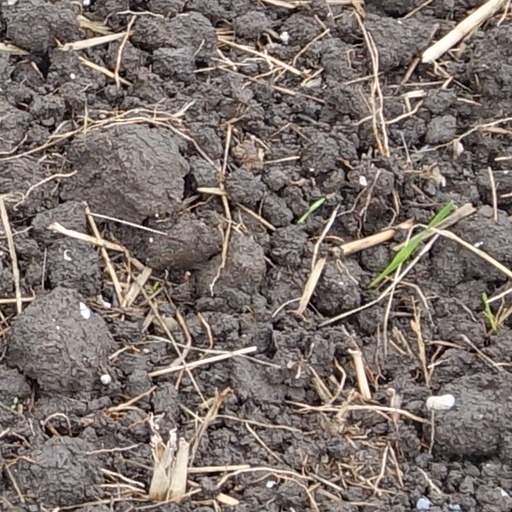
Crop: wheat